Tsuru Pass

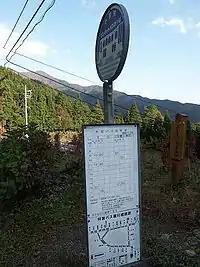
Tsuru Pass Bus stop

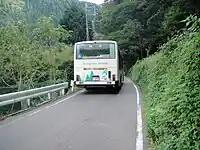
A bus bound for Īio operated by Kosuge, Yamanashi

The Shirasawa River (part of the Tama River system), flows north of the mountain pass, and the Tsuru River (part of the Sagami River system) flows to the south. The pass is a watershed dividing Tokyo Bay and Sagami Bay and is also the source of Tokyo's water supply. Several trails start here, including those to Mount Mitō, Matsuhime Pass and Mount Narakura.